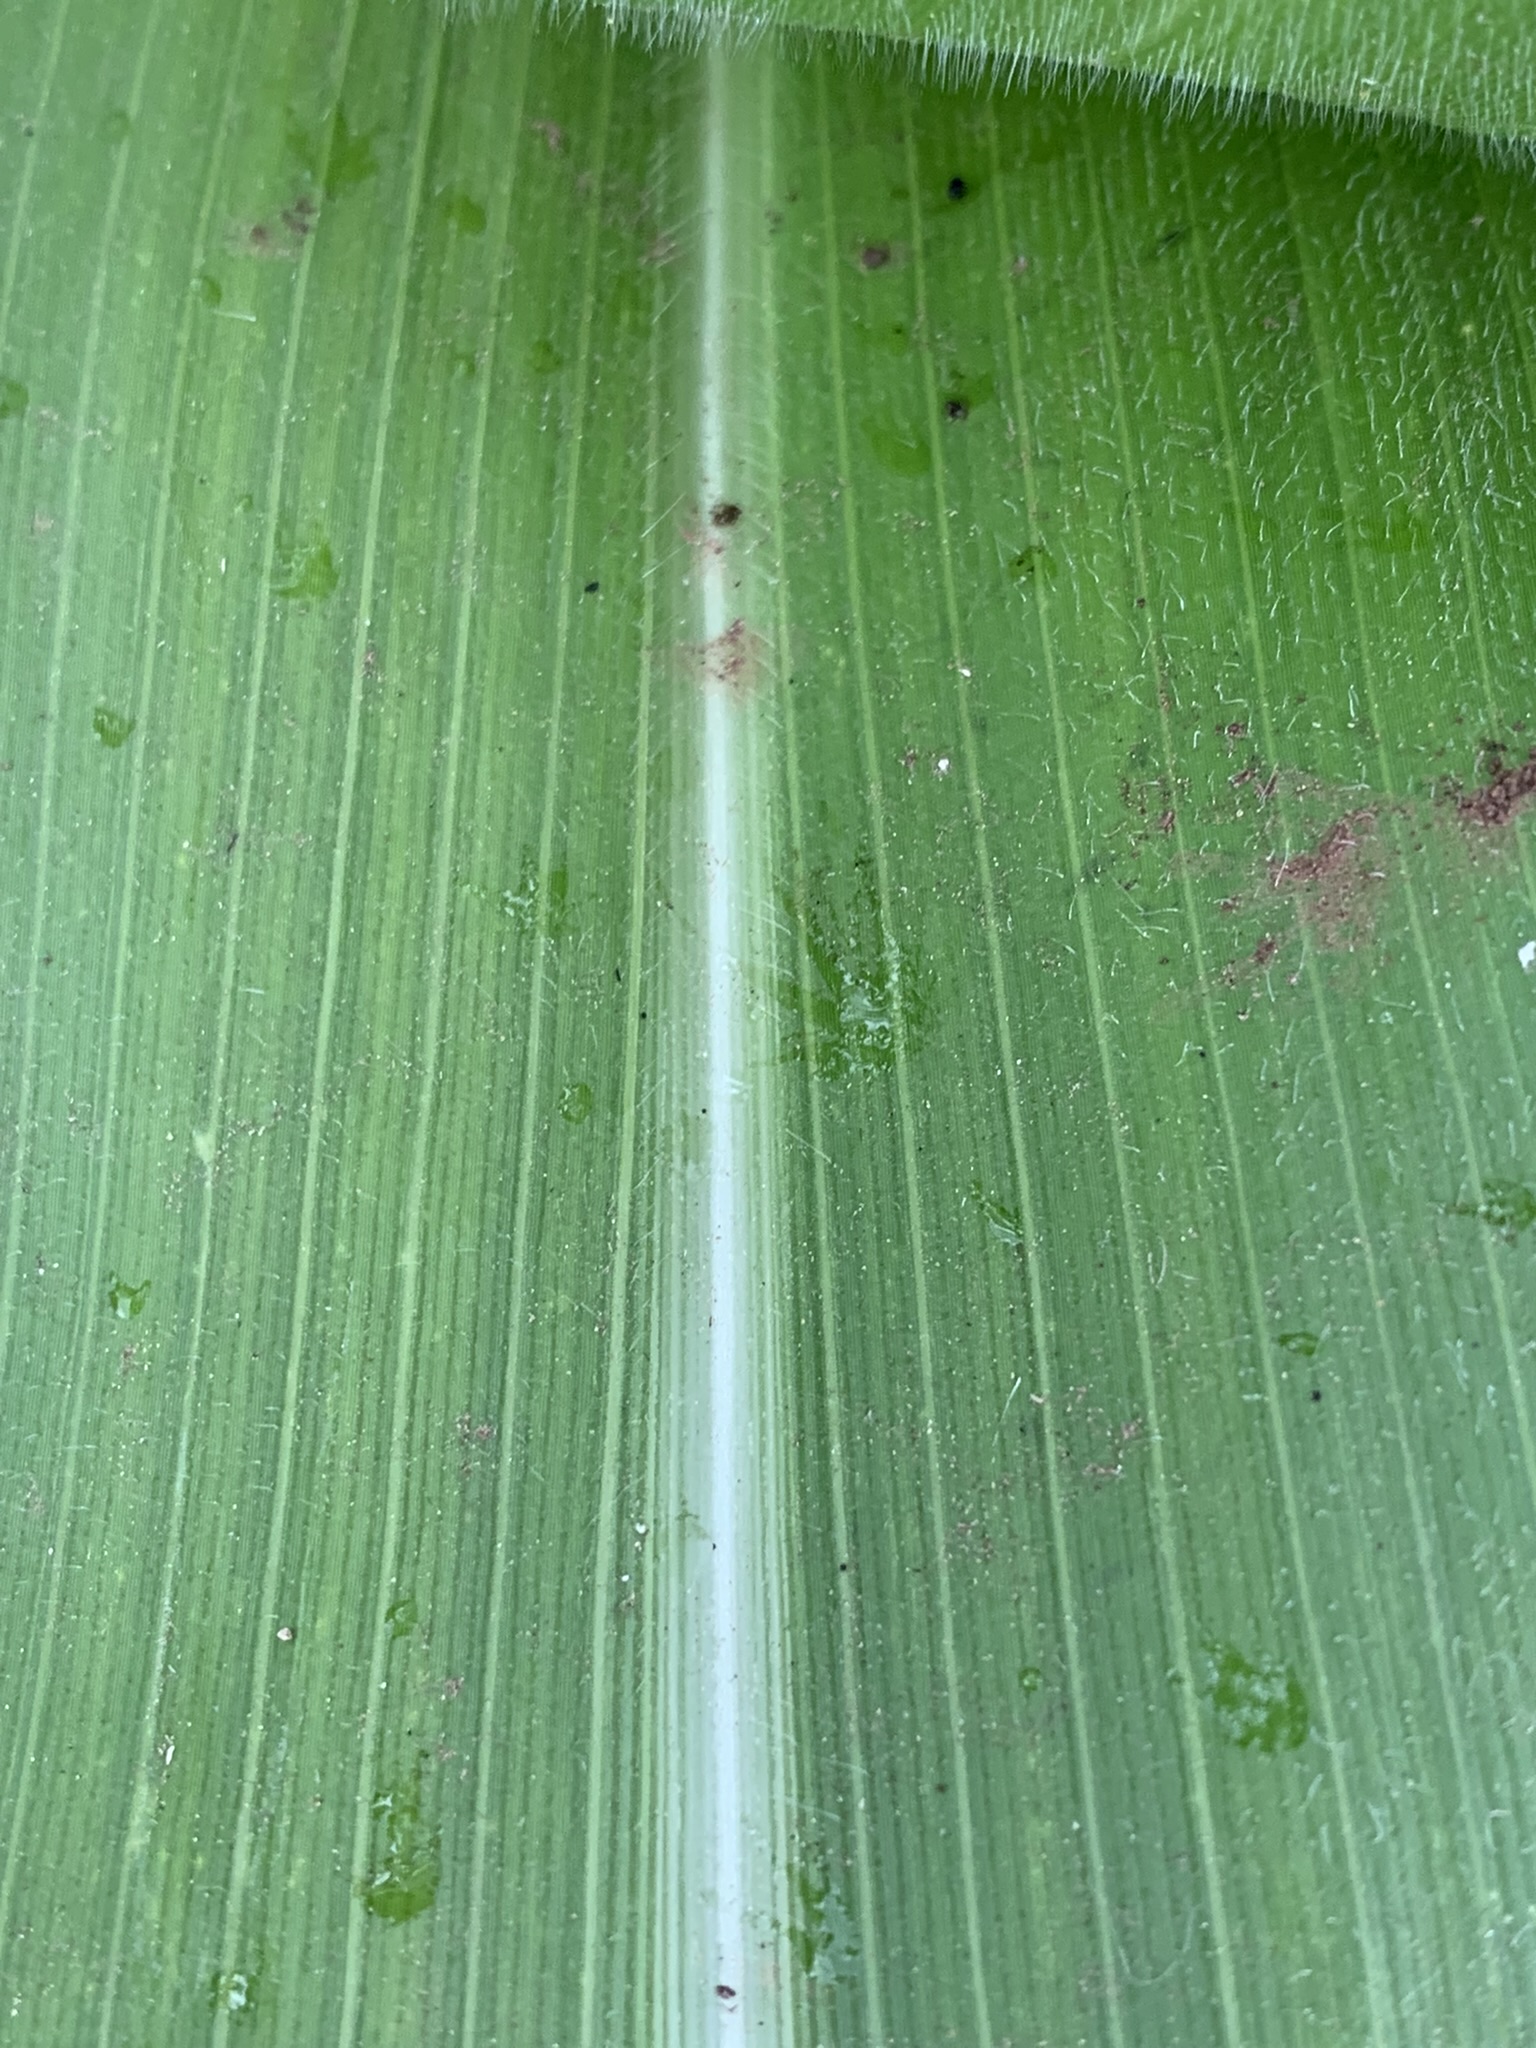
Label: Healthy